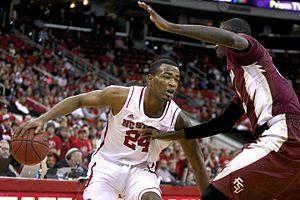
Anthony "T. J." Warren Jr., né le 5 septembre 1993, est un joueur américain de basket-ball. Il évolue au poste d'ailier.